Henry Lomb

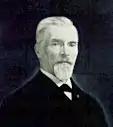

Henry Lomb (born Heinrich Lomb; – ) was a German-American optician who co-founded Bausch & Lomb (with John Jacob Bausch) and led a group of businessmen to found The Mechanics Institute, the forerunner of Rochester Institute of Technology.